ANZAC Rifle Range

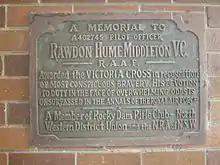
ANZAC Range Memorial Plaque

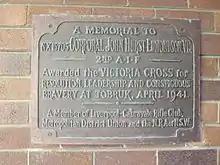
ANZAC Range Memorial Plaque

The Victoria Cross (VC) is the highest military decoration awarded for valour "in the face of the enemy".